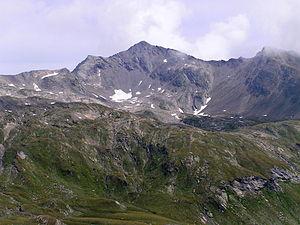
Le Wildenkogel est une montagne qui s’élève à 3 021 m d’altitude dans les Hohe Tauern, en Autriche.